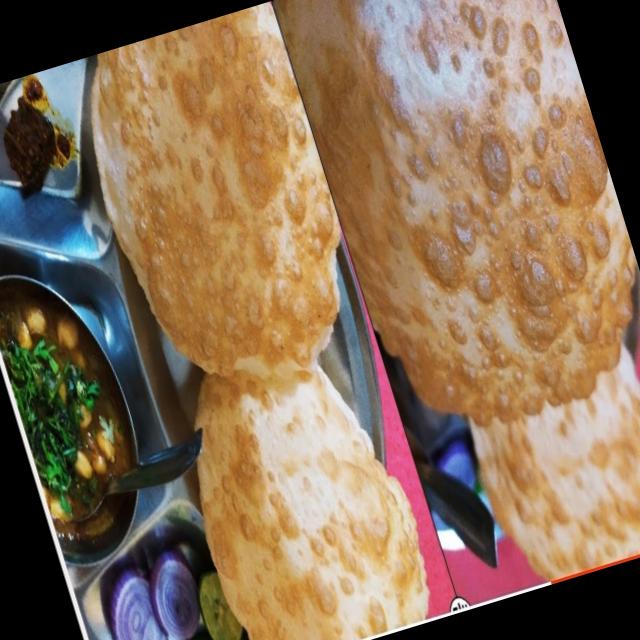
Dish: chole_bhature